1997 Jiffy Lube 300

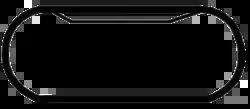
The layout of New Hampshire International Speedway, the venue where the race was held.

New Hampshire International Speedway is a 1.058-mile (1.703 km) oval speedway located in Loudon, New Hampshire which has hosted NASCAR racing annually since the early 1990s, as well as an IndyCar weekend and the oldest motorcycle race in North America, the Loudon Classic. Nicknamed "The Magic Mile", the speedway is often converted into a 1.6-mile (2.6 km) road course, which includes much of the oval. The track was originally the site of Bryar Motorsports Park before being purchased and redeveloped by Bob Bahre. The track is currently one of eight major NASCAR tracks owned and operated by Speedway Motorsports.